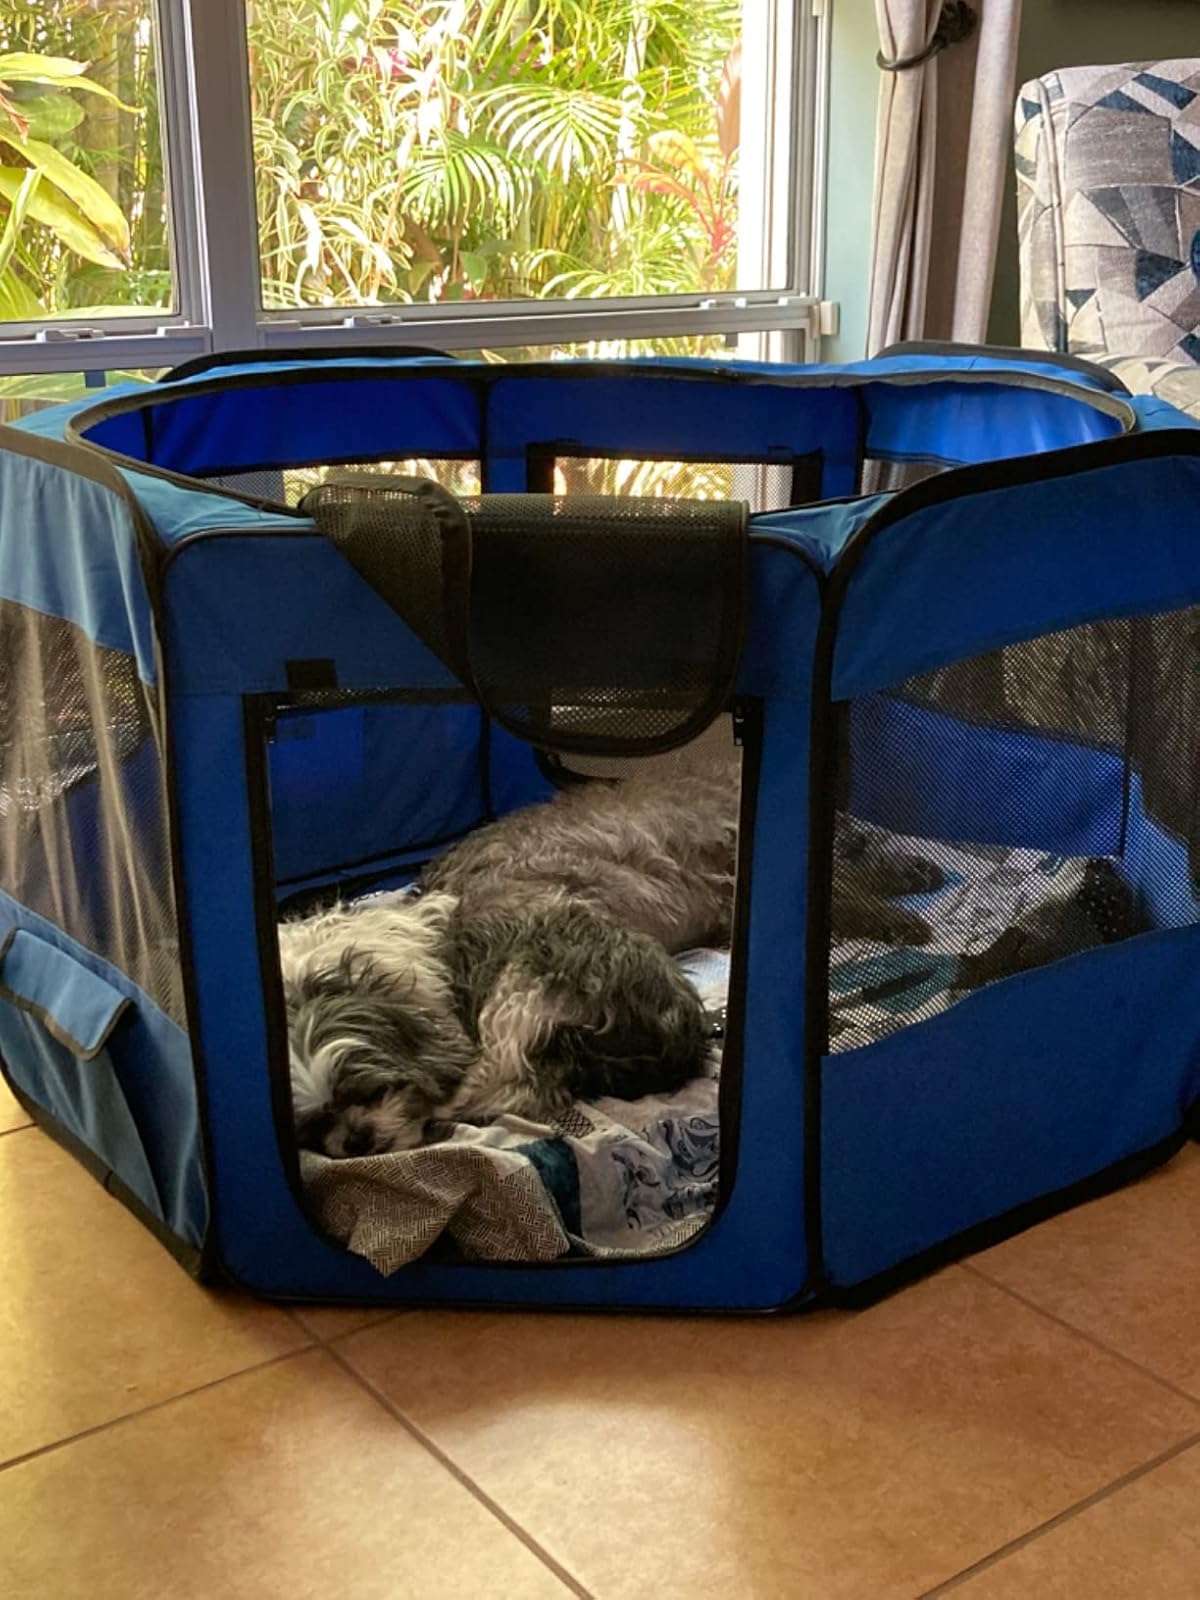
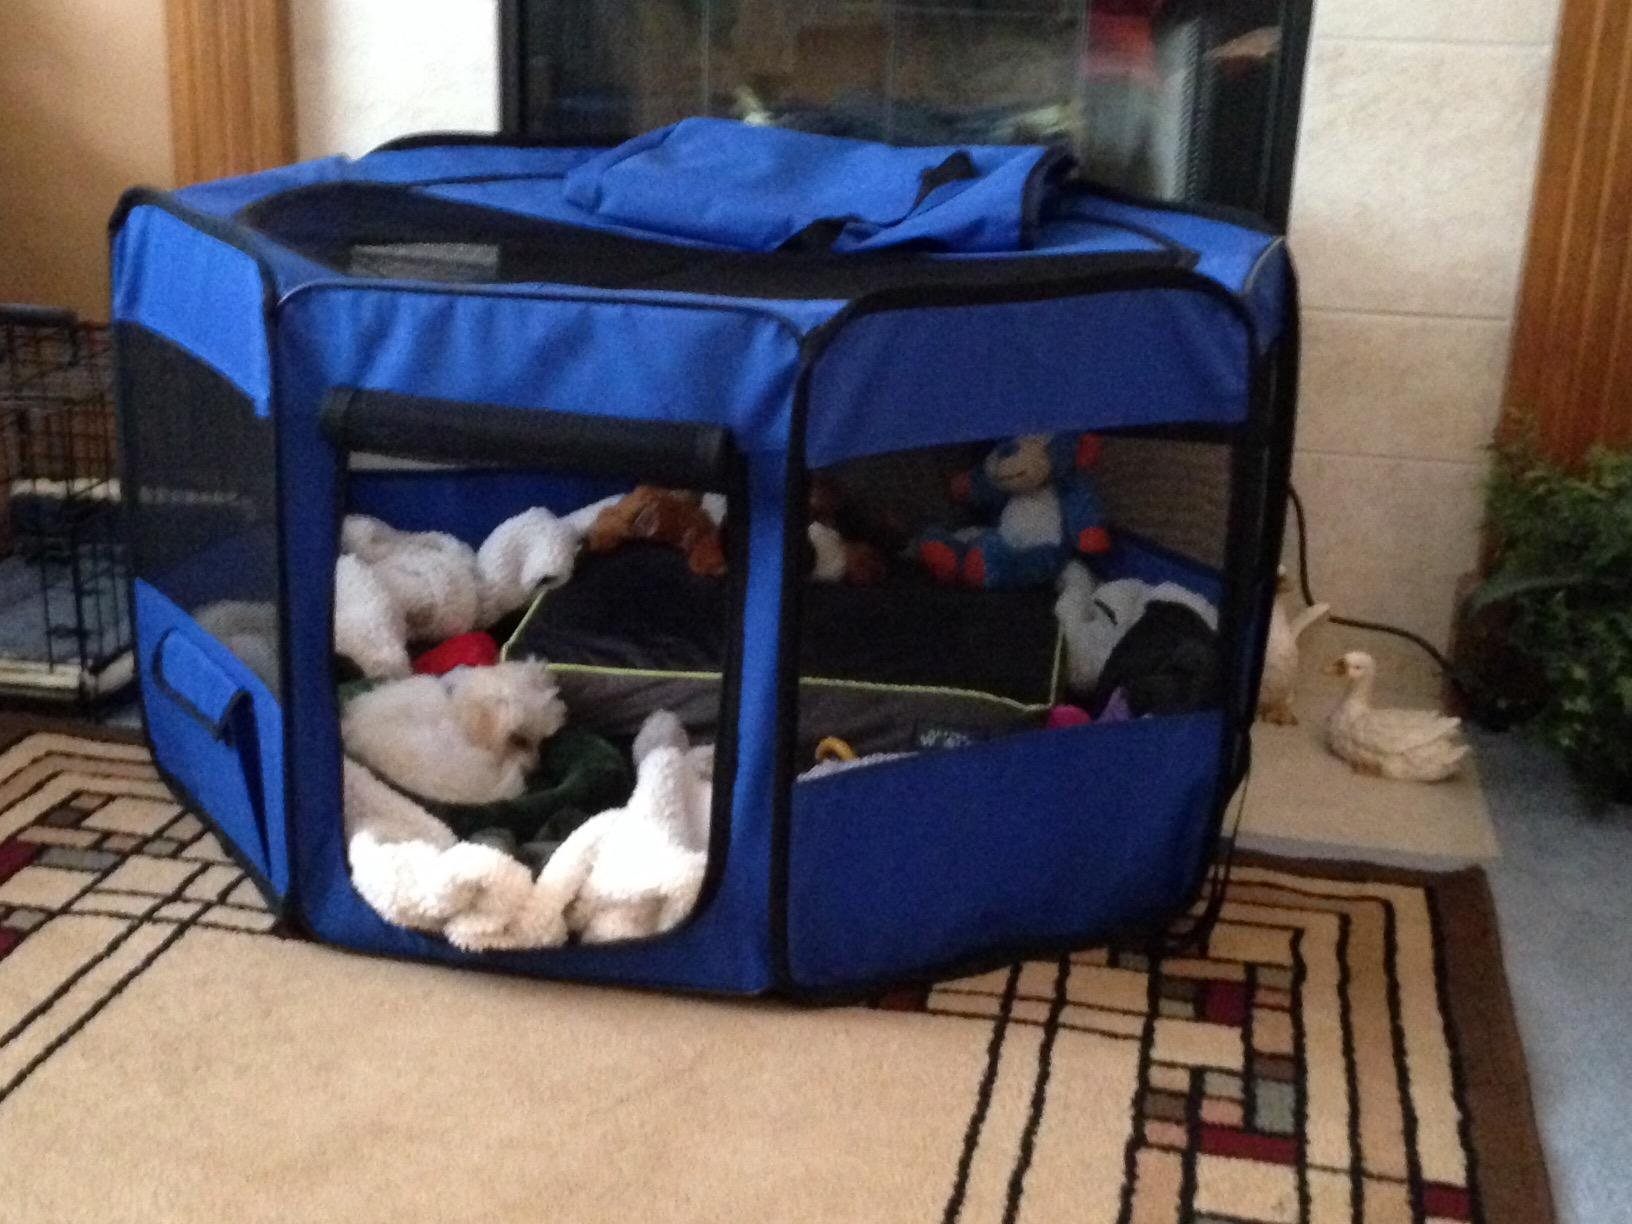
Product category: items_kennel
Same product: yes